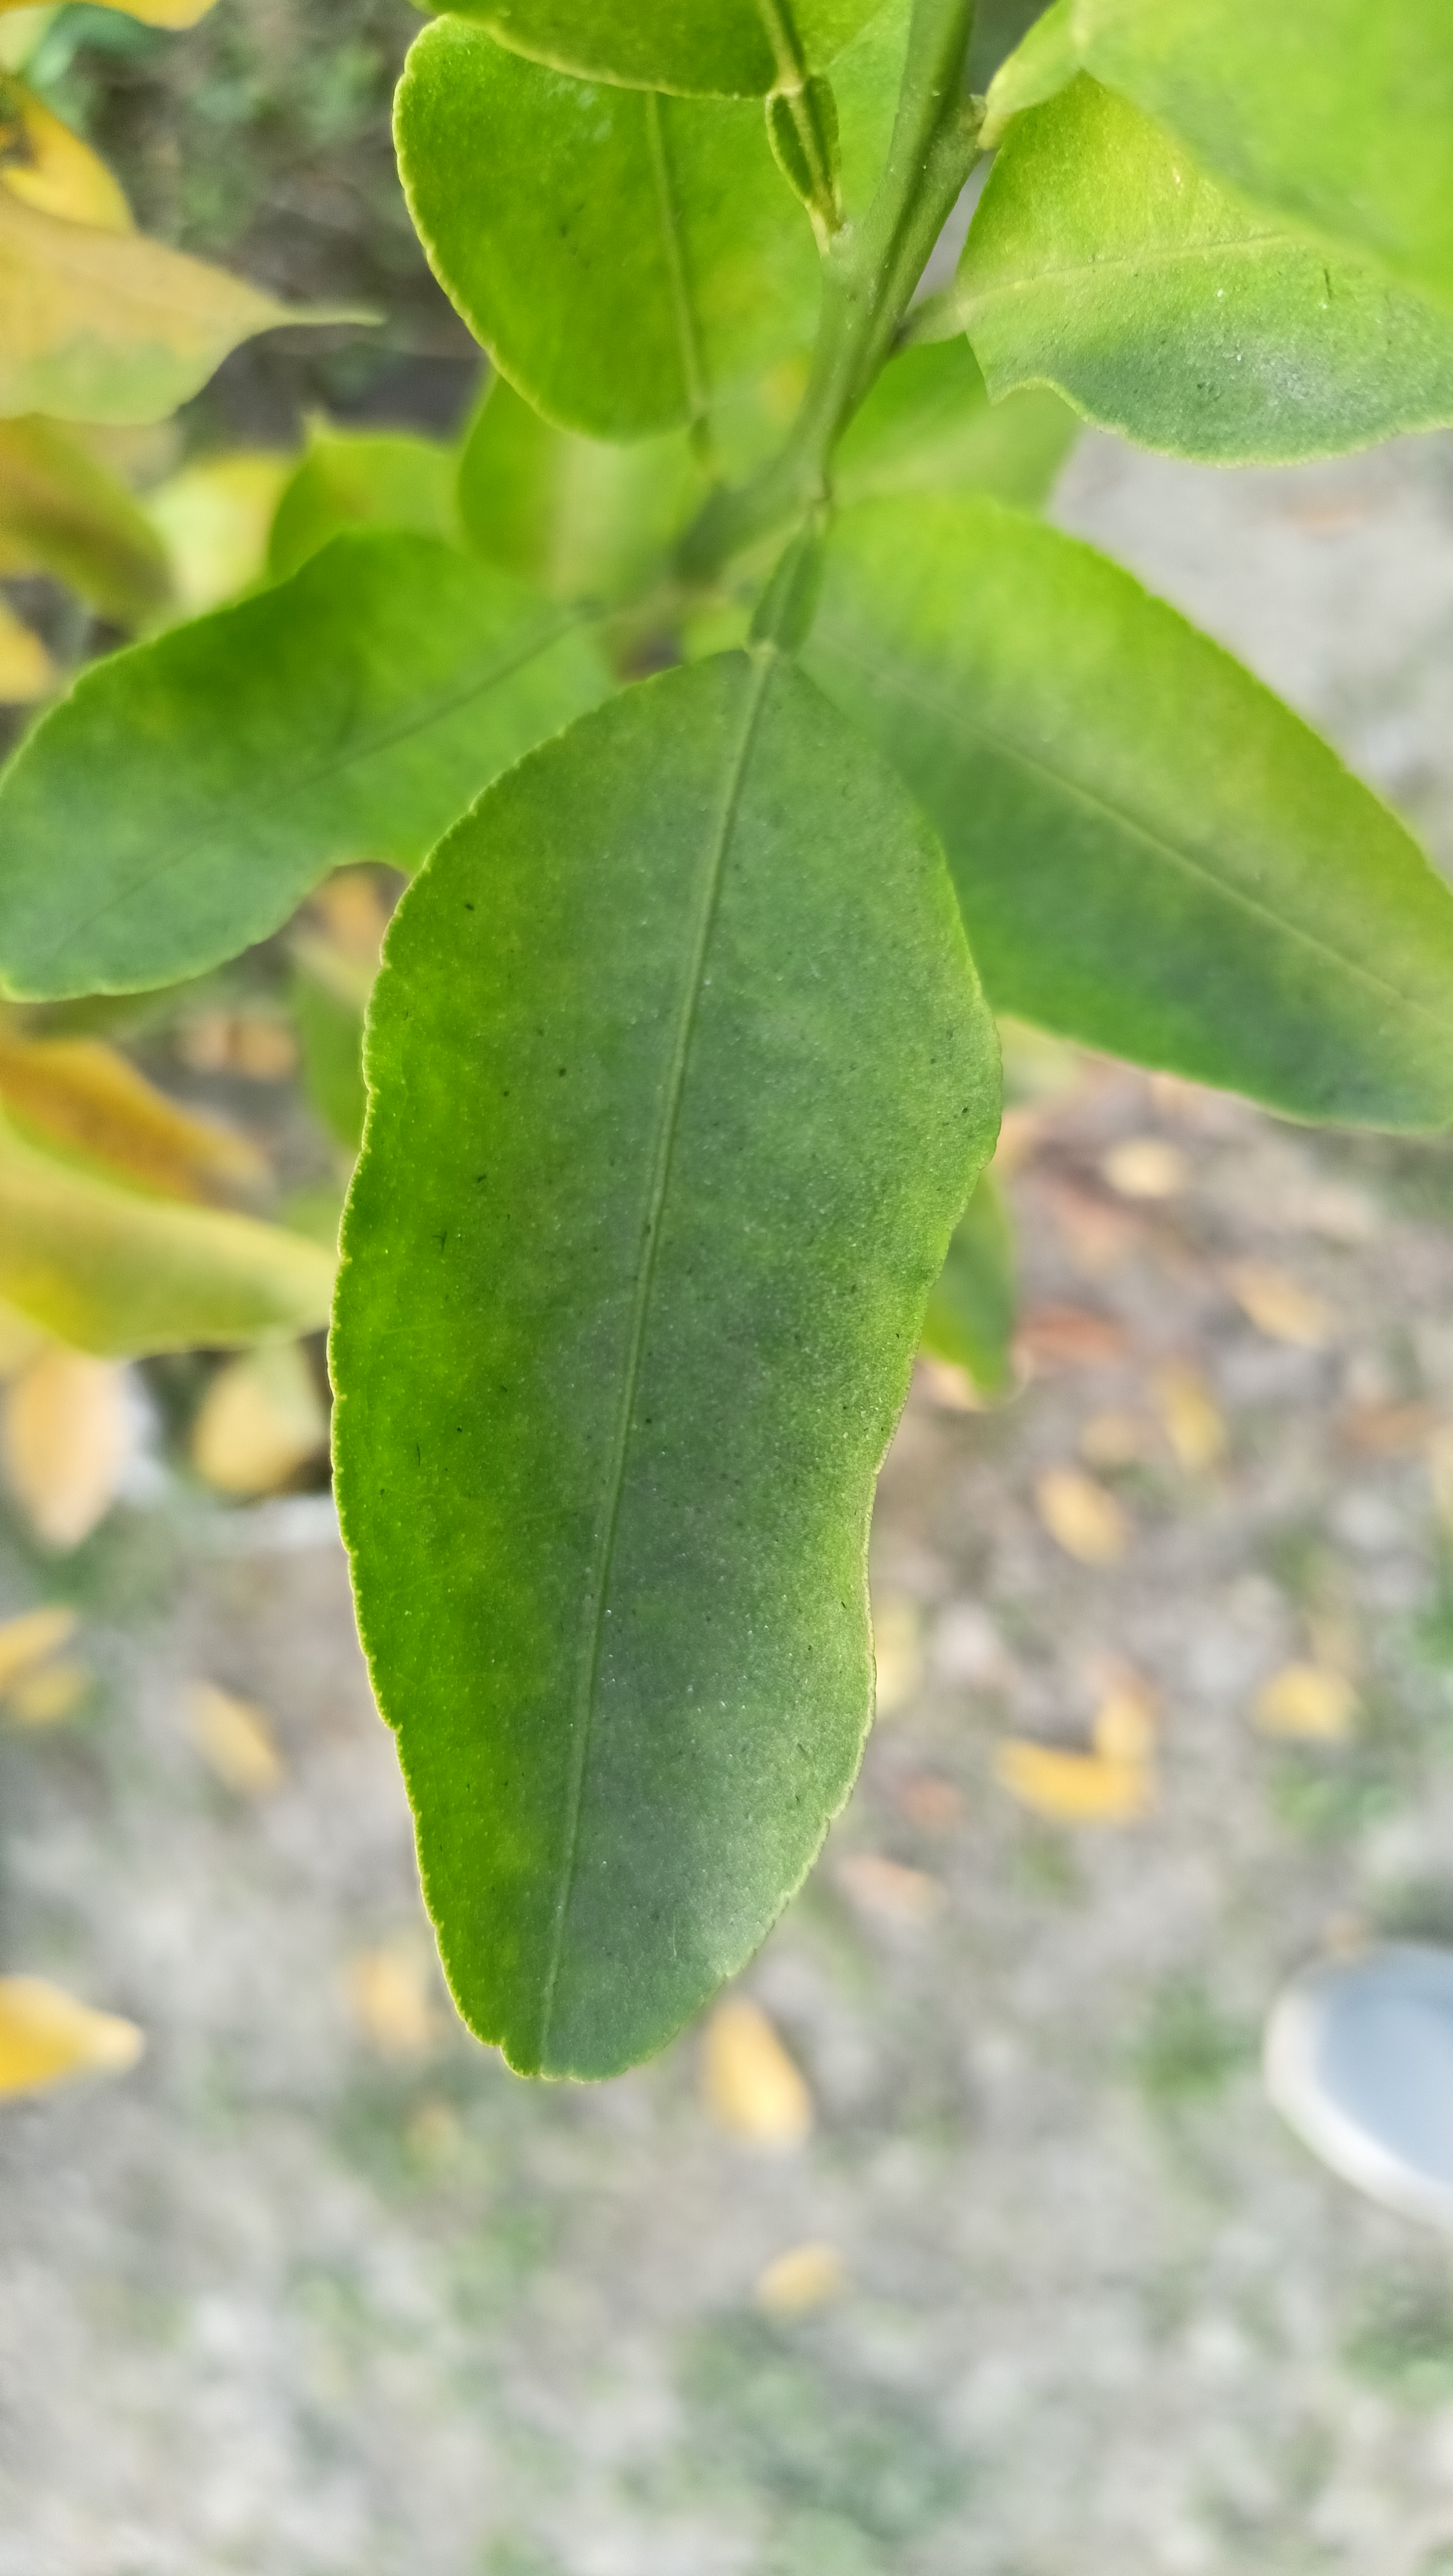
Mandarin leaf variety: Darjeling